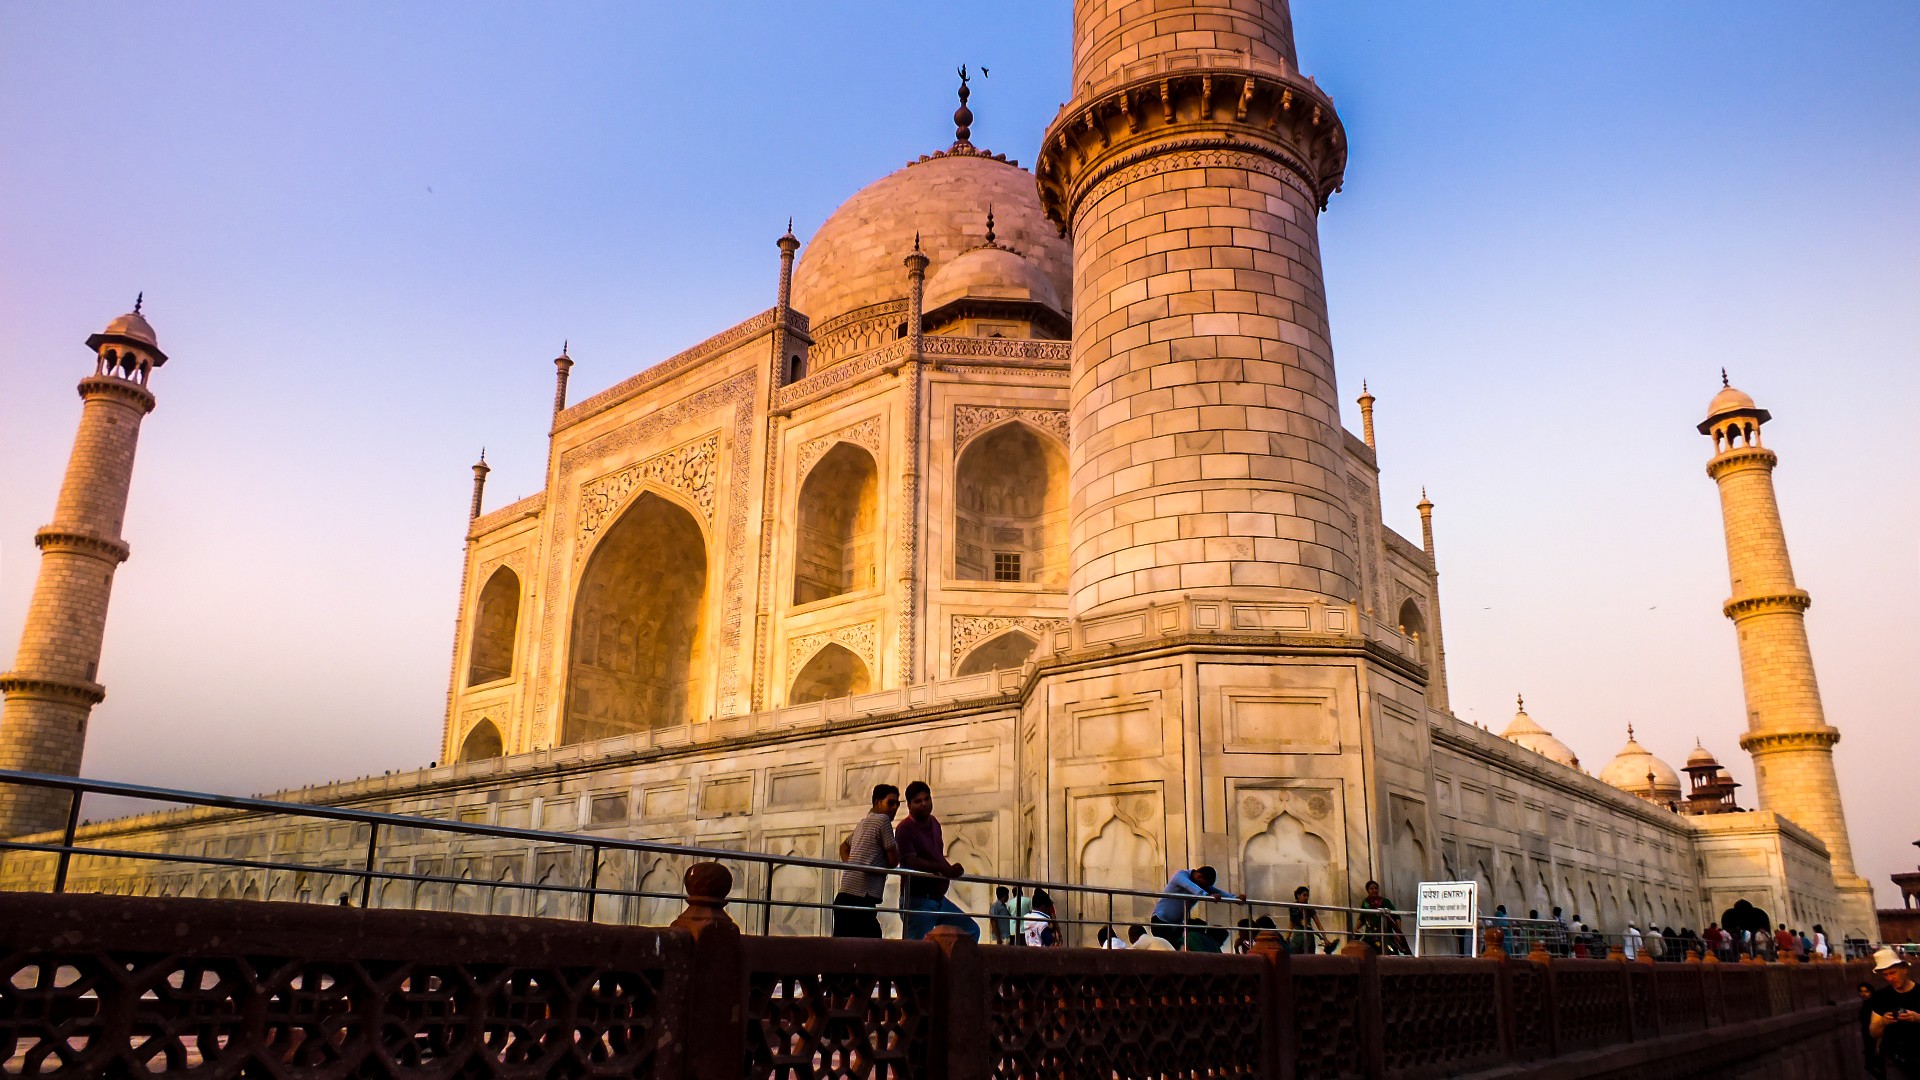
architecture, travel, tower, journey, asia, landmark, sightseeing, cathedral, tourism, place of worship, temple, mosque, monumental, india, hindu, agra, taj, mahal, mausoleum, iconic, historic site, ancient history